Sky position (RA, Dec in degrees): 142.325, 7.804
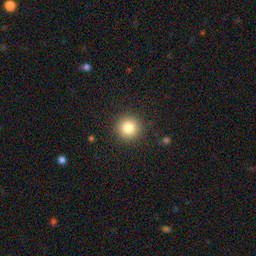
Galaxy morphology: Round Smooth Galaxies